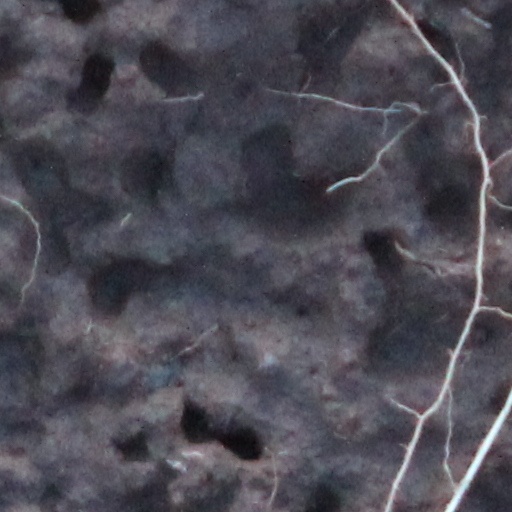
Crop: wheat